Question: What is in the window?
Tambaya: Menene a cikin tagar?
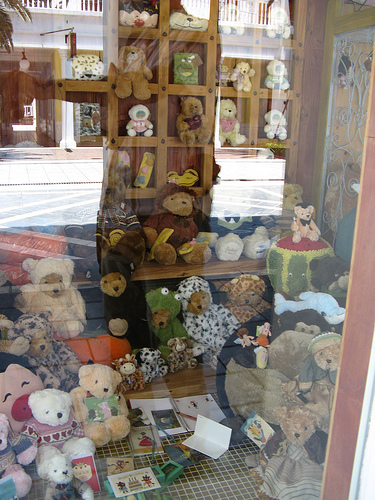
Answer: Teddy bears.
Amsa: Ƴar tsana.